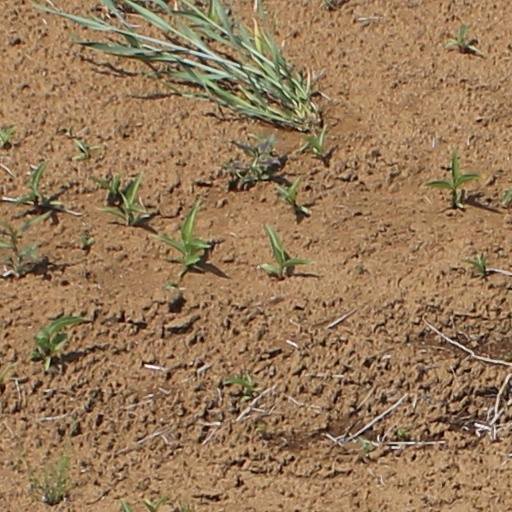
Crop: wheat